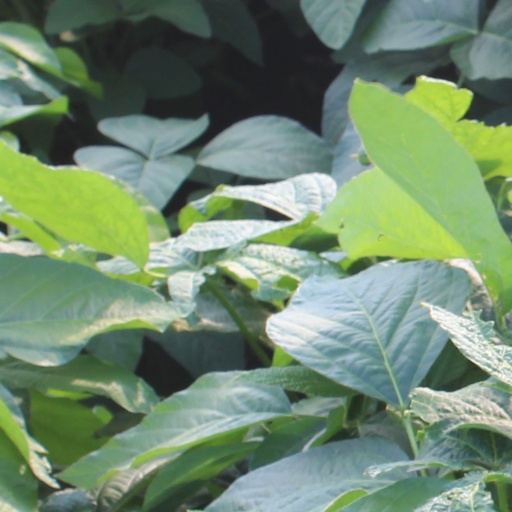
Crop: soybean